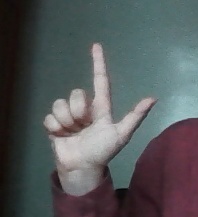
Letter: laam